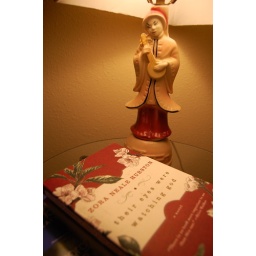
lamps in the bedroom